Tyler Lockett

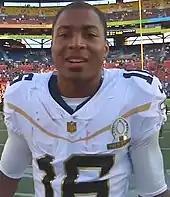
Lockett during the 2016 Pro Bowl

Lockett finished the 2016 season with 41 catches for 597 yards and a touchdown. In addition to his receiving numbers, he had 114 rushing yards including a 75-yard rushing touchdown, which was the longest Seattle run of the season. Lockett suffered a fracture to his right tibia and fibula while making a 28-yard catch in a Week 16 loss to the Cardinals. He had surgery later that night and was placed on injured reserve on December 27, 2016. Following the season, he was named to the 2016 All-Pro Second Team by the Associated Press.